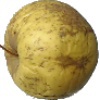
Label: golden_apple